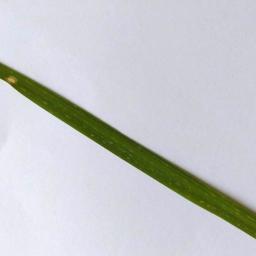
Label: Rice___Leaf_Blast